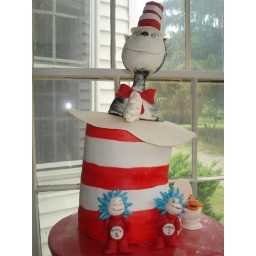
cat in the hat